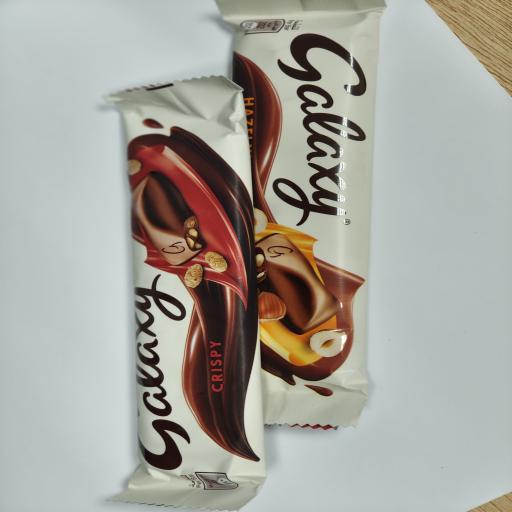
Label: plastics